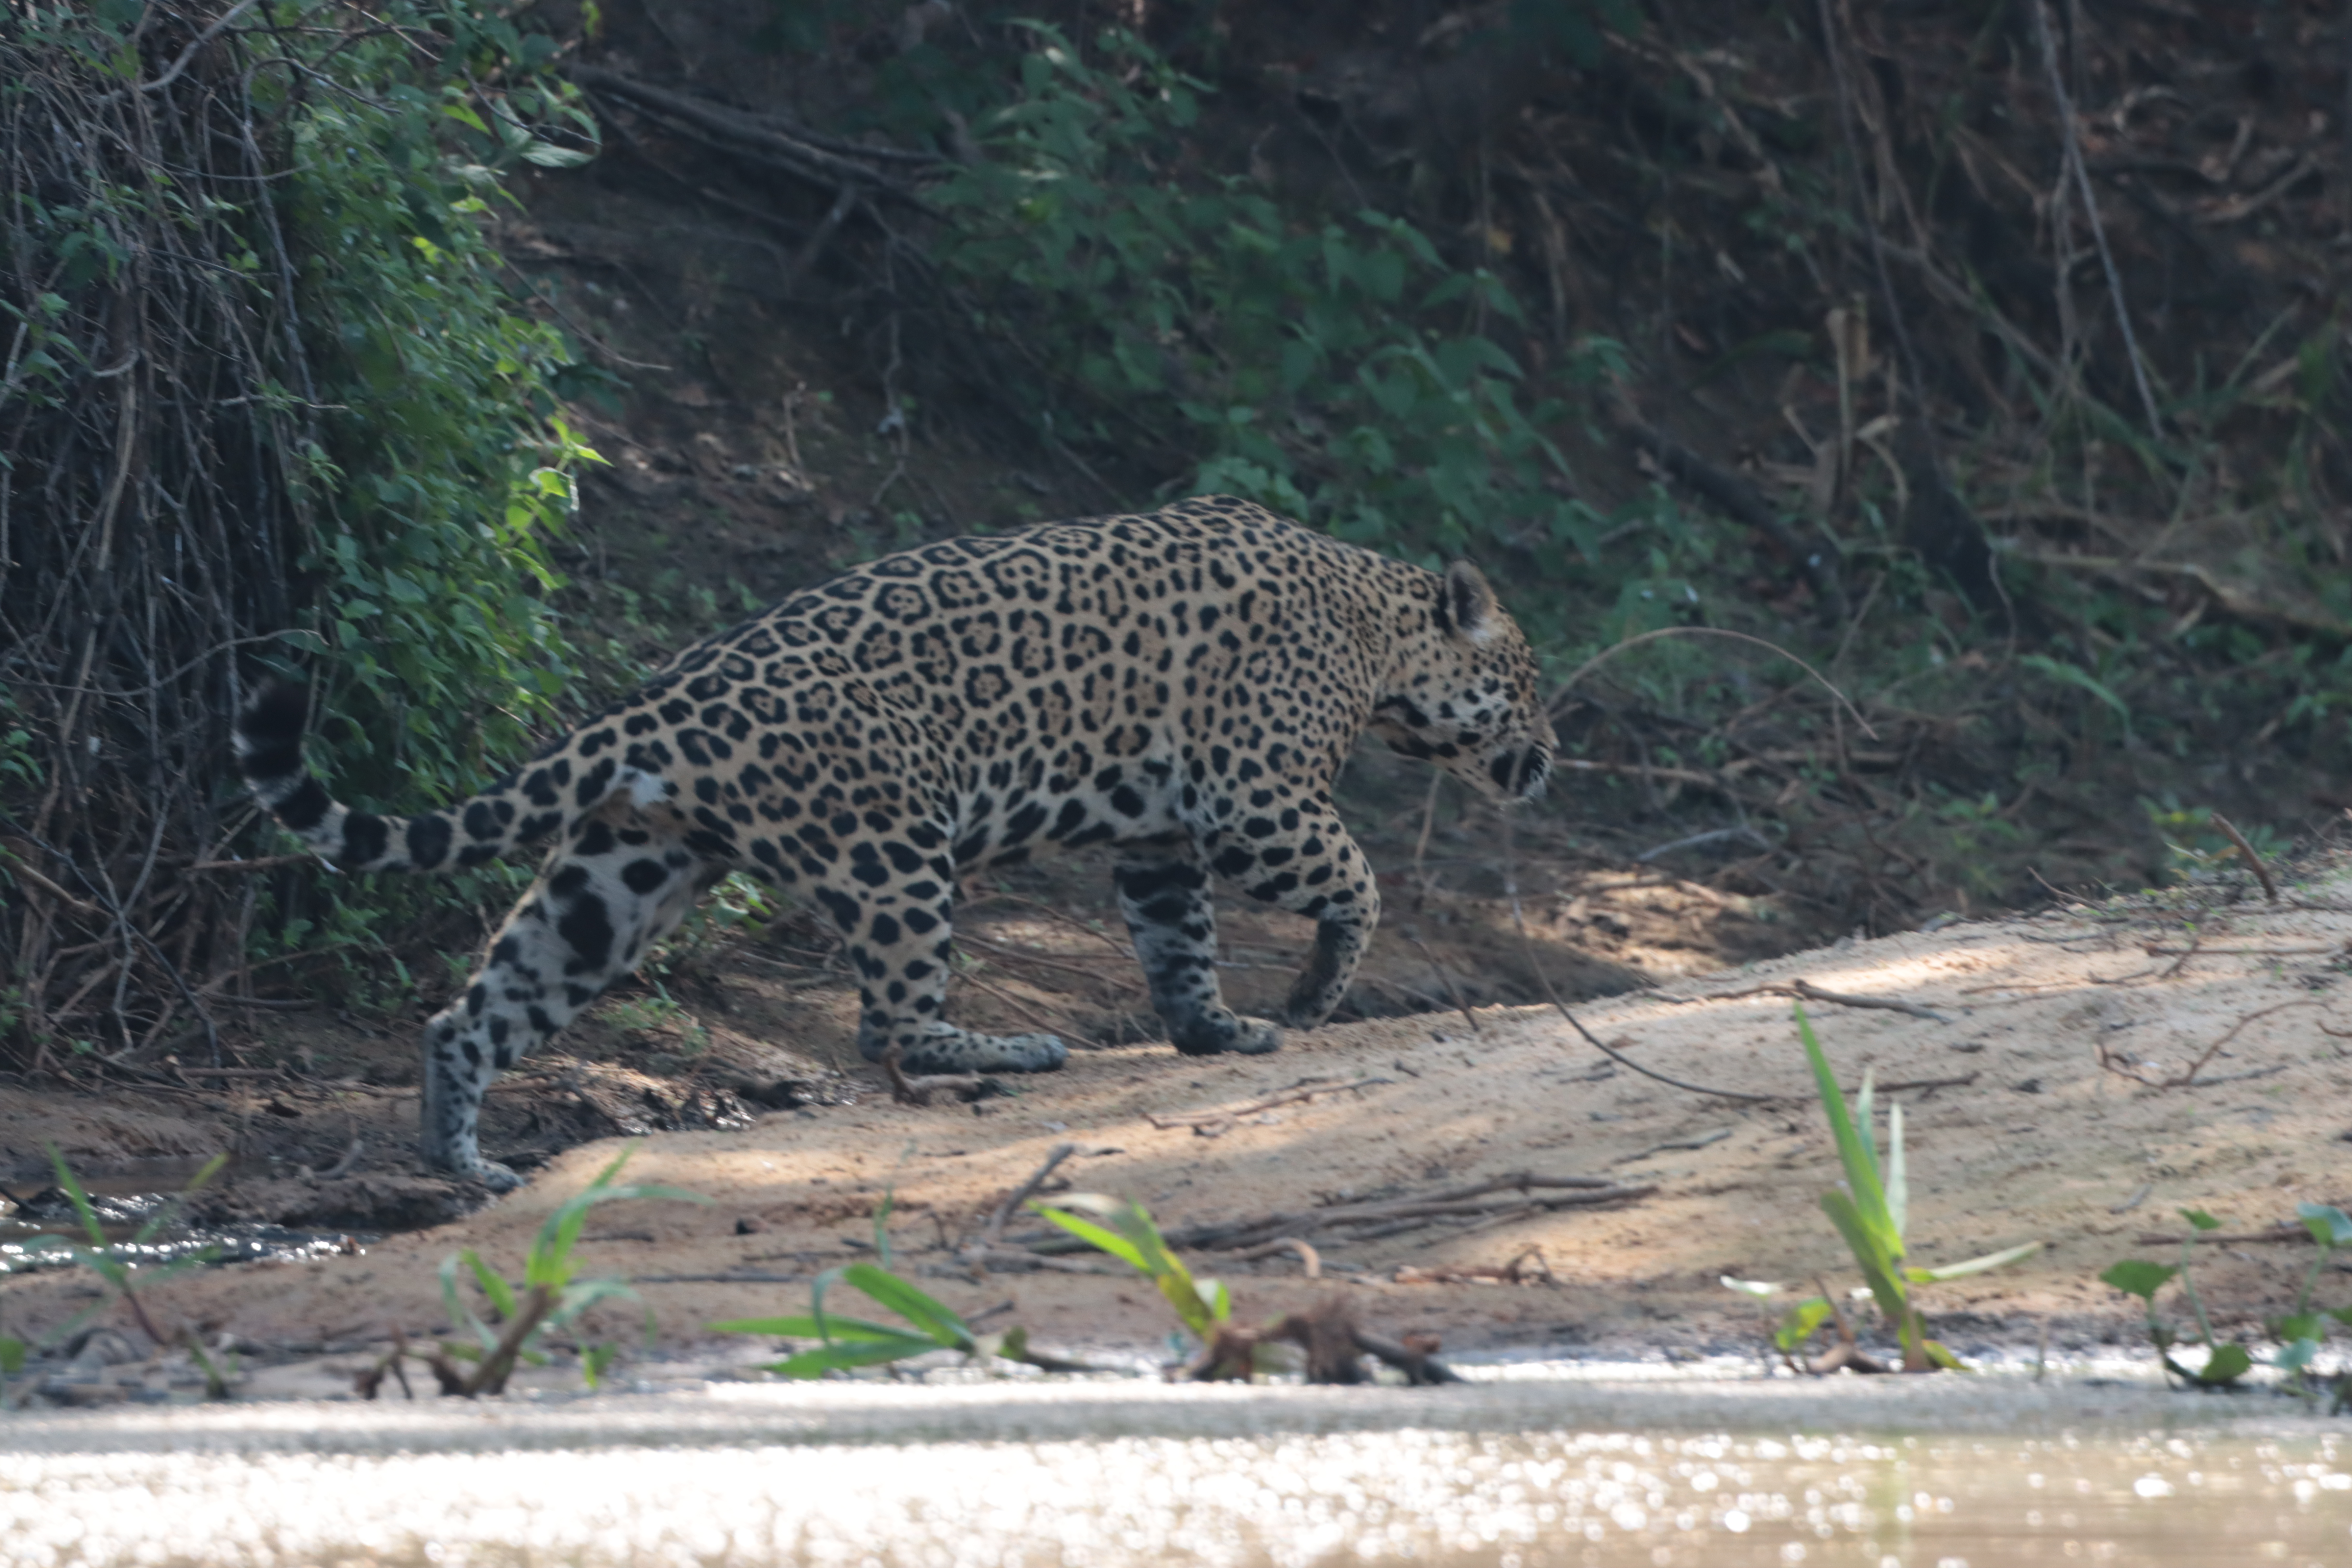
Jaguar: Saseka